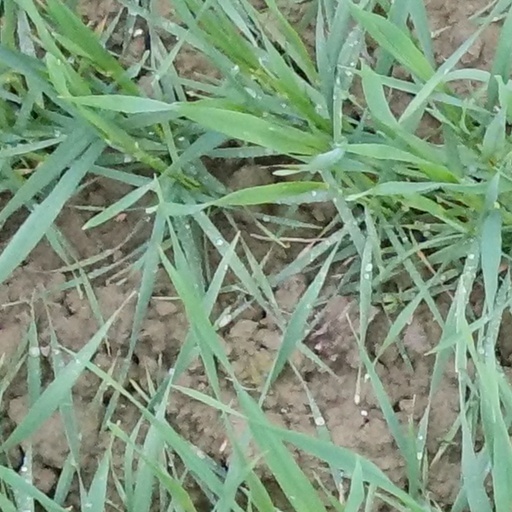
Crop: wheat